Redirected (film)

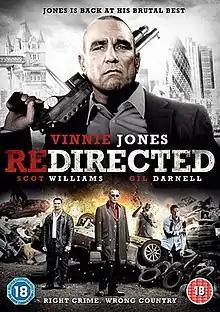
Theatrical release poster

Redirected is a 2014 Lithuanian-British gangster action comedy film directed by Emilis Vėlyvis and starring Vinnie Jones, Scot Williams, and Vytautas Šapranauskas. The film features four friends turned first–time robbers who get stranded in Eastern Europe and have to find their way back home. The film premiered in Lithuania on 10 January 2014 and was released in the United Kingdom on 13 November 2014.